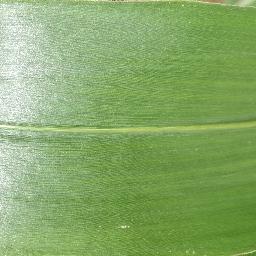
Label: Corn_(Maize)___Healthy